Princess Amalie of Hesse-Homburg

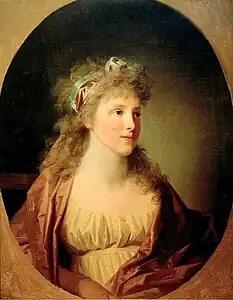

Princess and Landgravine Christiane "Amalie" of Hesse-Homburg, full German name: "Christiane Amalie, Landgräfin von Hessen-Homburg" (29 June 1774, Bad Homburg vor der Höhe, Landgraviate of Hesse-Homburg, Holy Roman Empire – 3 February 1846, Dessau, Duchy of Anhalt-Dessau) was a member of the House of Hesse-Homburg and a Princess and Landgravine of Hesse-Homburg by birth. Through her marriage to Frederick, Hereditary Prince of Anhalt-Dessau, Amalie was also a member of the House of Ascania and Hereditary Princess of Anhalt-Dessau.